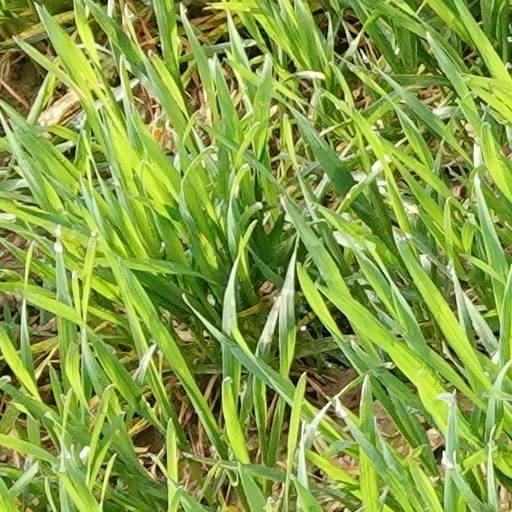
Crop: wheat